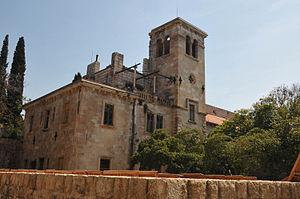
Cet article décrit la géographie de l'univers fictif de Game of Thrones / Le Trône de fer.